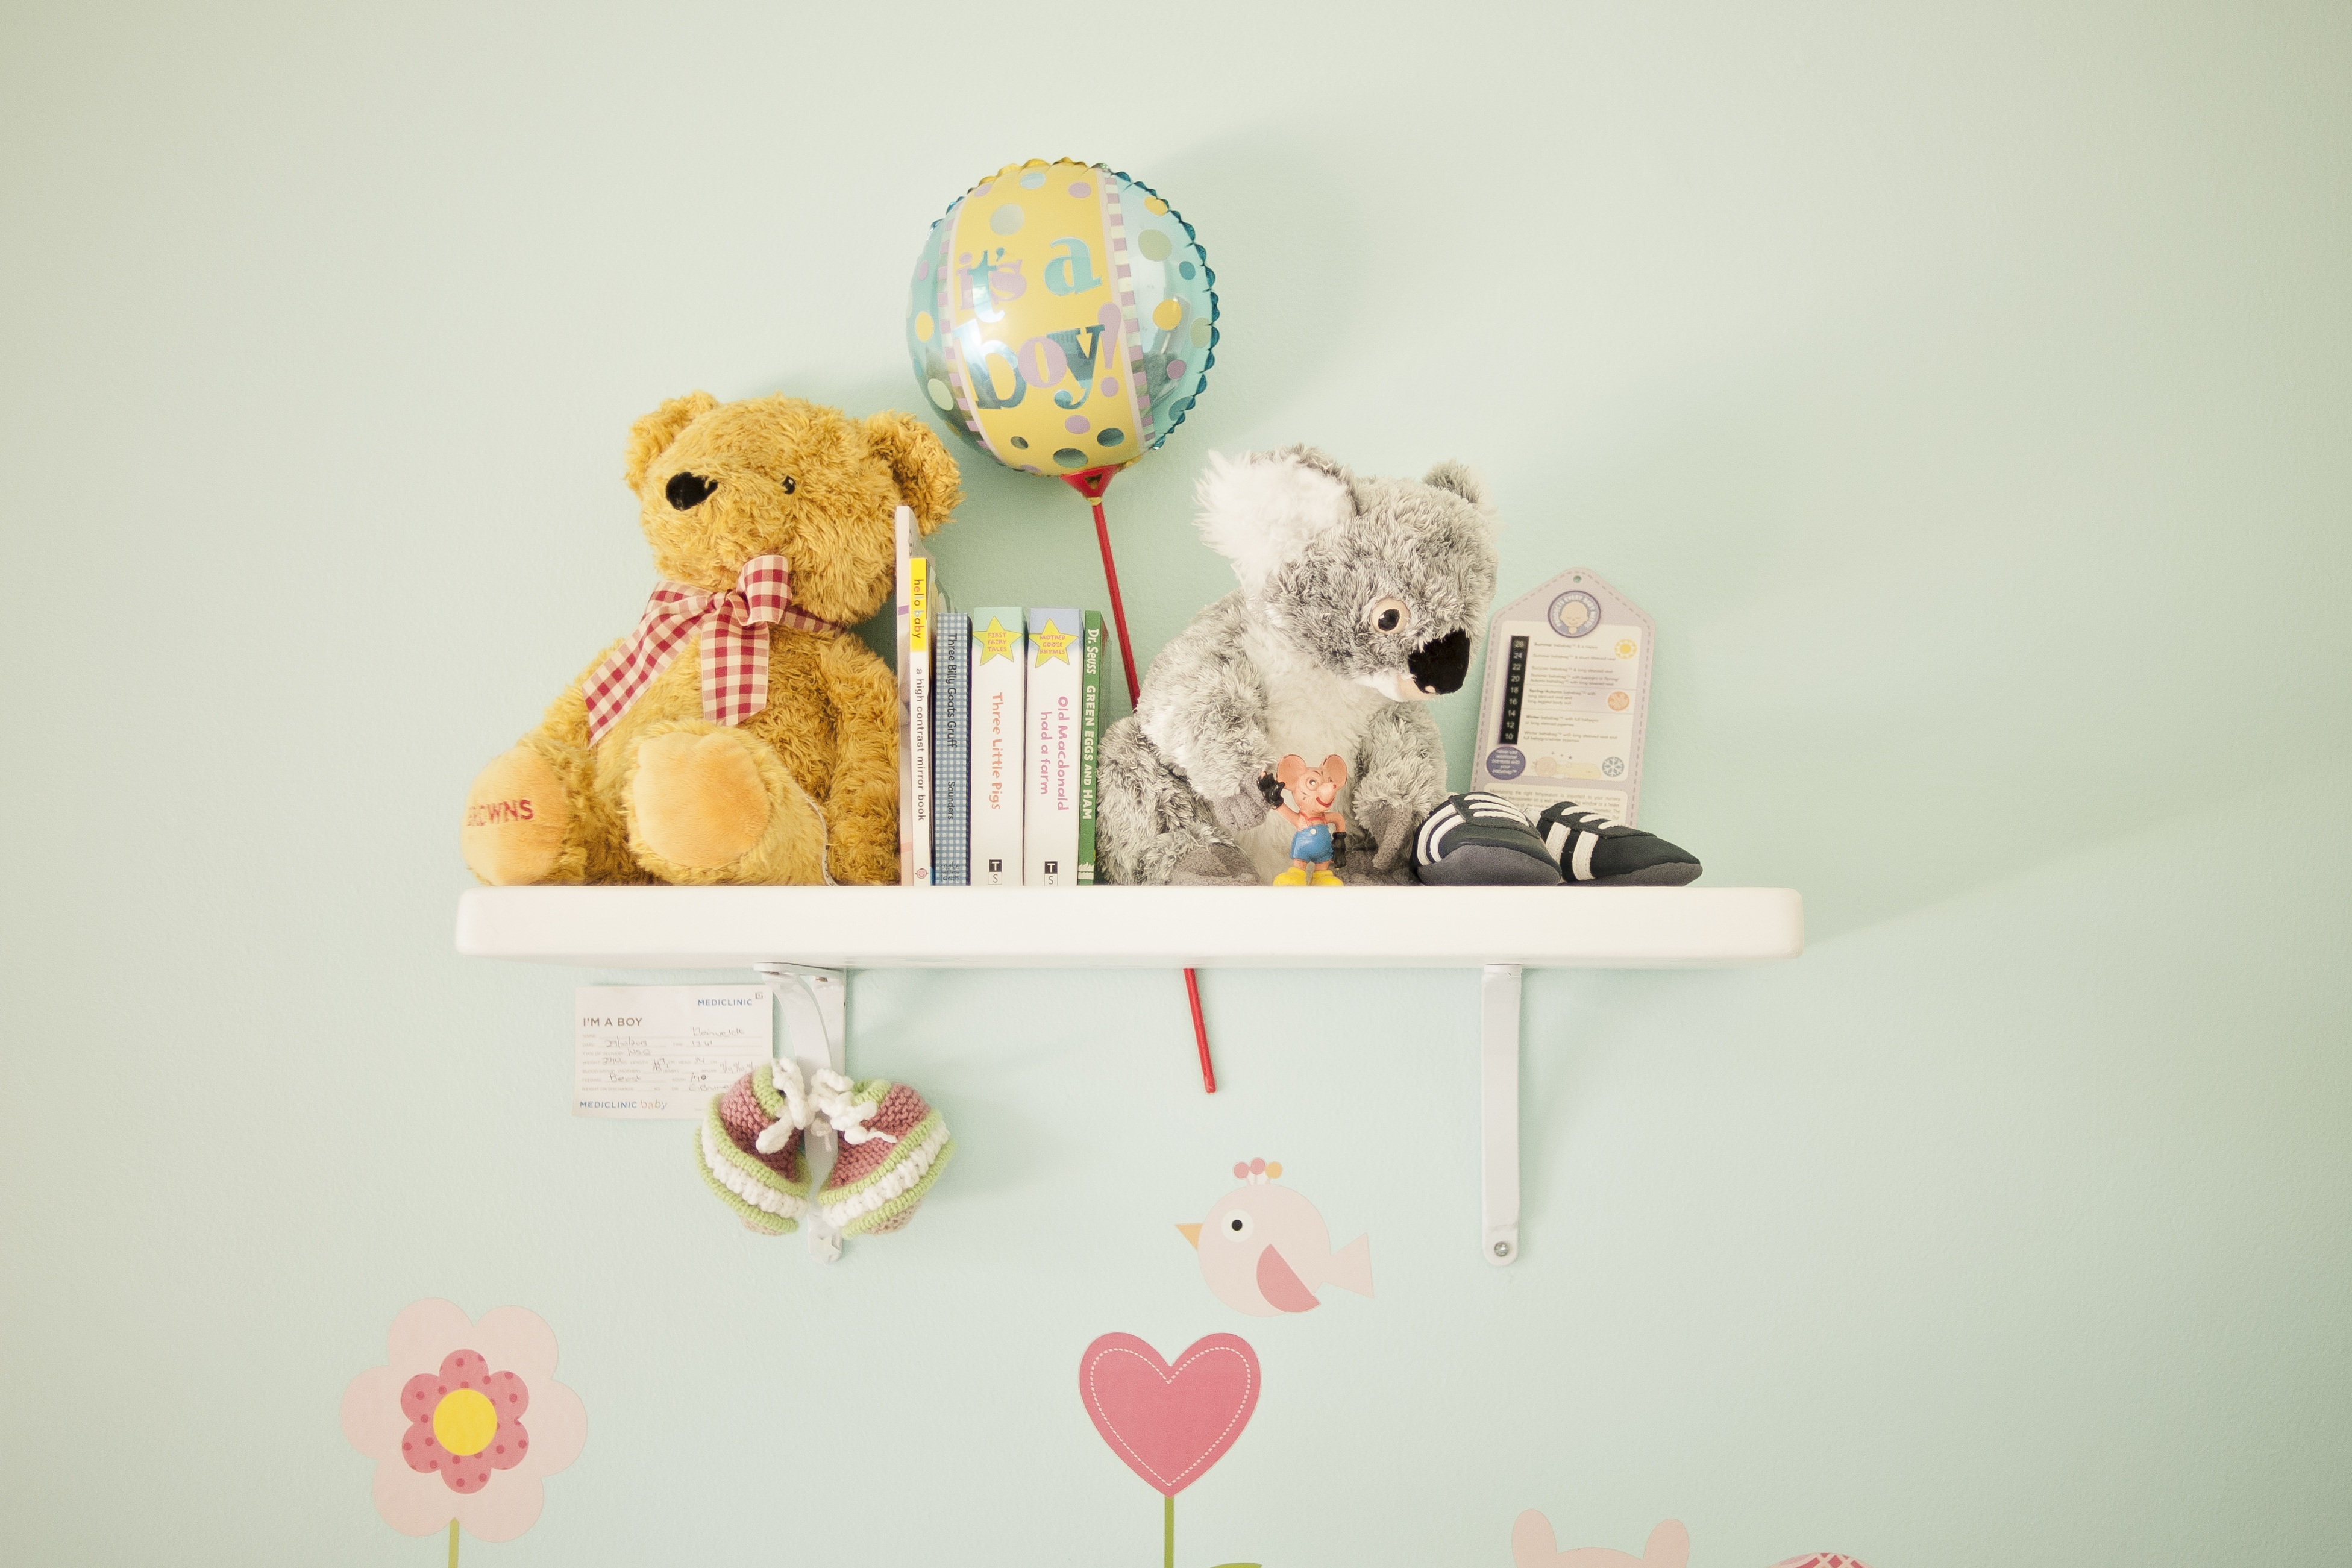
cute, wall, decoration, shelf, furniture, lifestyle, toy, baby, teddy bear, art, illustration, design, books, newborn, soft, teddy, playroom, baby shower, nursery decoration